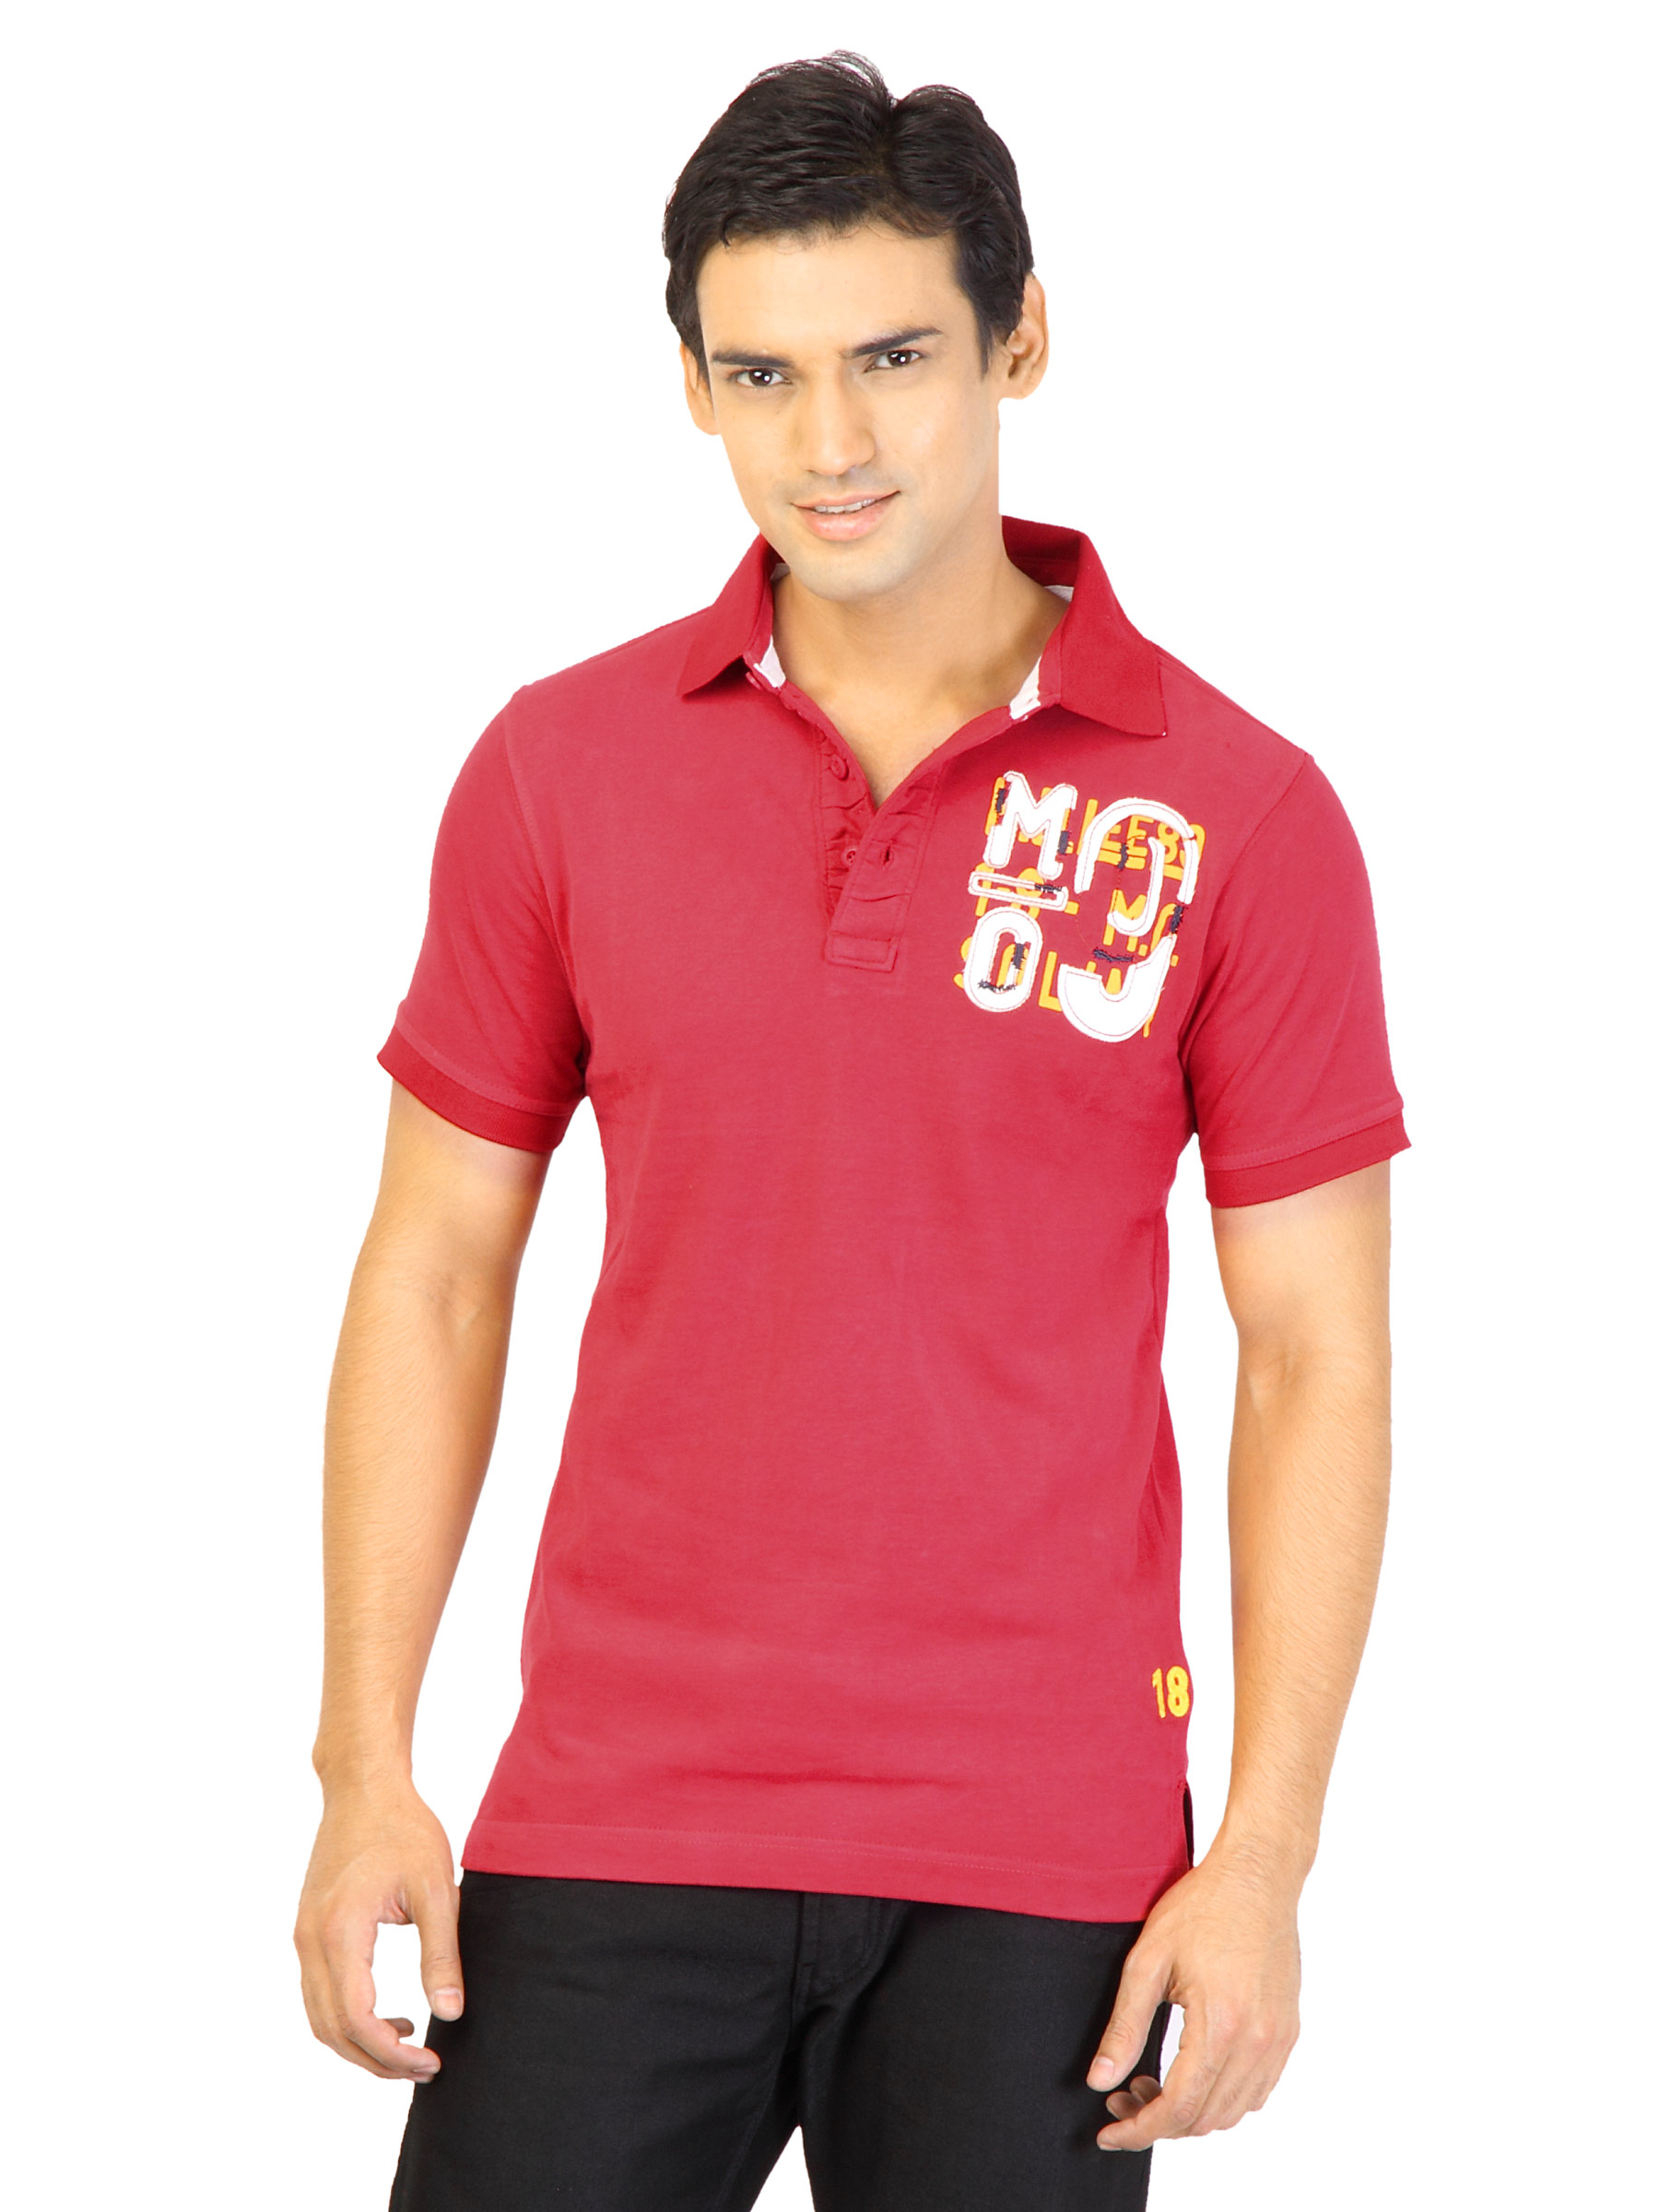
Lee Men Red Polo Tshirts
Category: Apparel / Topwear / Tshirts
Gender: Men
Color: Red
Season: Summer 2011
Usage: Casual